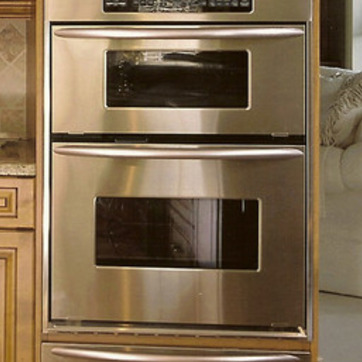
Material: metal